2010 Le Mans Series

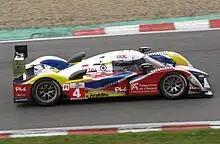
With one victory over the season, Team Oreca Matmut won the LMP1 teams title.

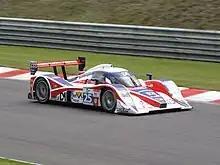
RML, and drivers Thomas Erdos and Mike Newton, won their respective LMP2 class championships.

All teams in the Formula Le Mans category utilized the Oreca FLM09 chassis and General Motors 6.3 L V8.